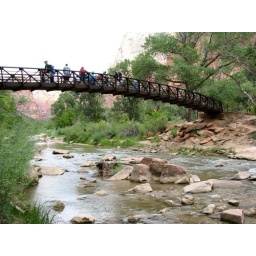
bridge over the virgin river